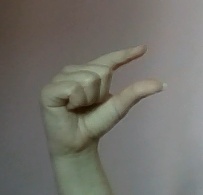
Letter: dal